Holy Resurrection Orthodox Church (Berlin, New Hampshire)

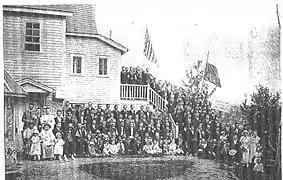
A group of immigrants at the church, around 1916

The Holy Resurrection Orthodox Church was designed by John Bergesen, an architect from New York City. The church was built with six onion domes, which was common in Russian architecture of that period. The dimensions of the church are , which does not include the main entrance, and a height of approximately . The inside of the church is divided into three parts: the vestibule, the nave, and the sanctuary. Its icons were some of the last ones to leave Russia before Czar Nicholas II was overthrown.